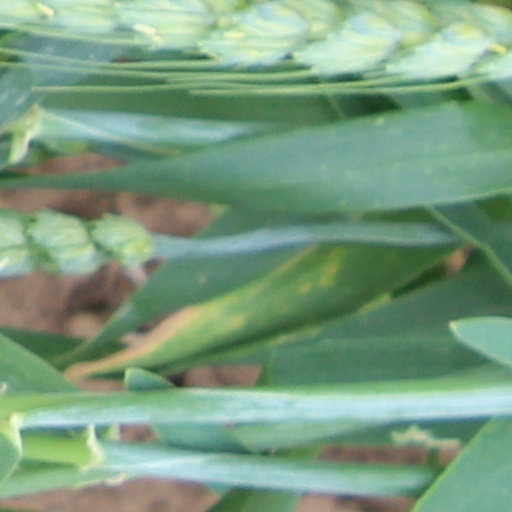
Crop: wheat